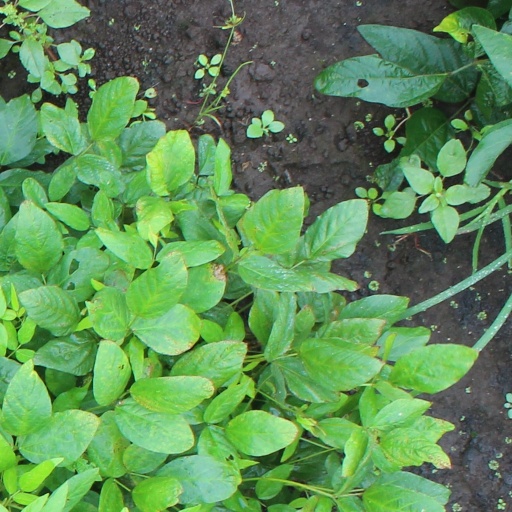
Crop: soybean